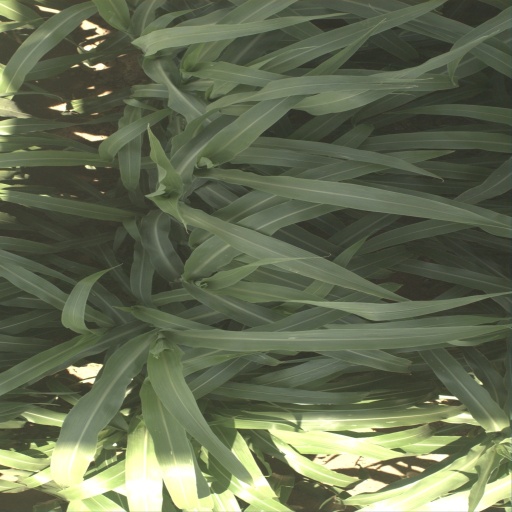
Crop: sorghum